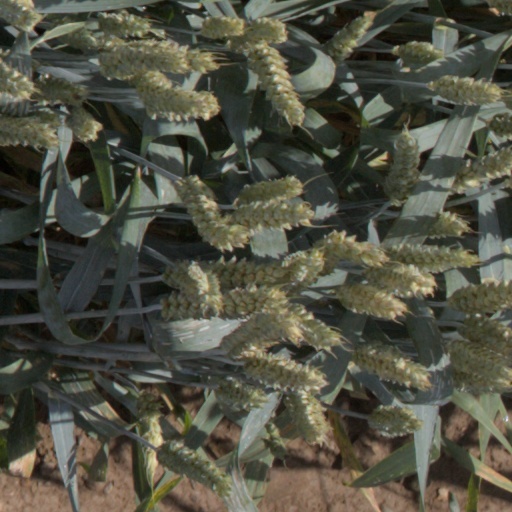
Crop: wheat